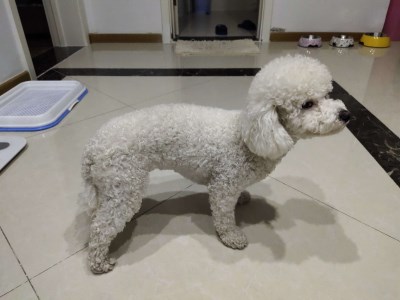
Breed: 3083-n000117-Bichon_Frise